We Need to Talk About Ross

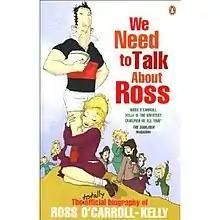

We Need To Talk About Ross: The Totally Official Biography of Ross O'Carroll-Kelly is a 2009 book of fictional interviews by Irish journalist and author Paul Howard, as part of the Ross O'Carroll-Kelly series. It takes the form of a series of interviews with Ross and his friends in the aftermath of "Mr S and the Secrets of Andorra's Box".